John Large

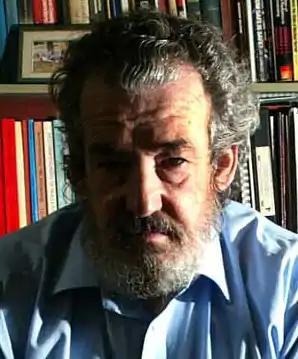

John Henry Large (4 May 1943 – 3 November 2018) was an English consulting Chartered Engineer primarily known for his work in assessing and reporting upon nuclear safety and nuclear related accidents and incidents, work which has often featured in the media.